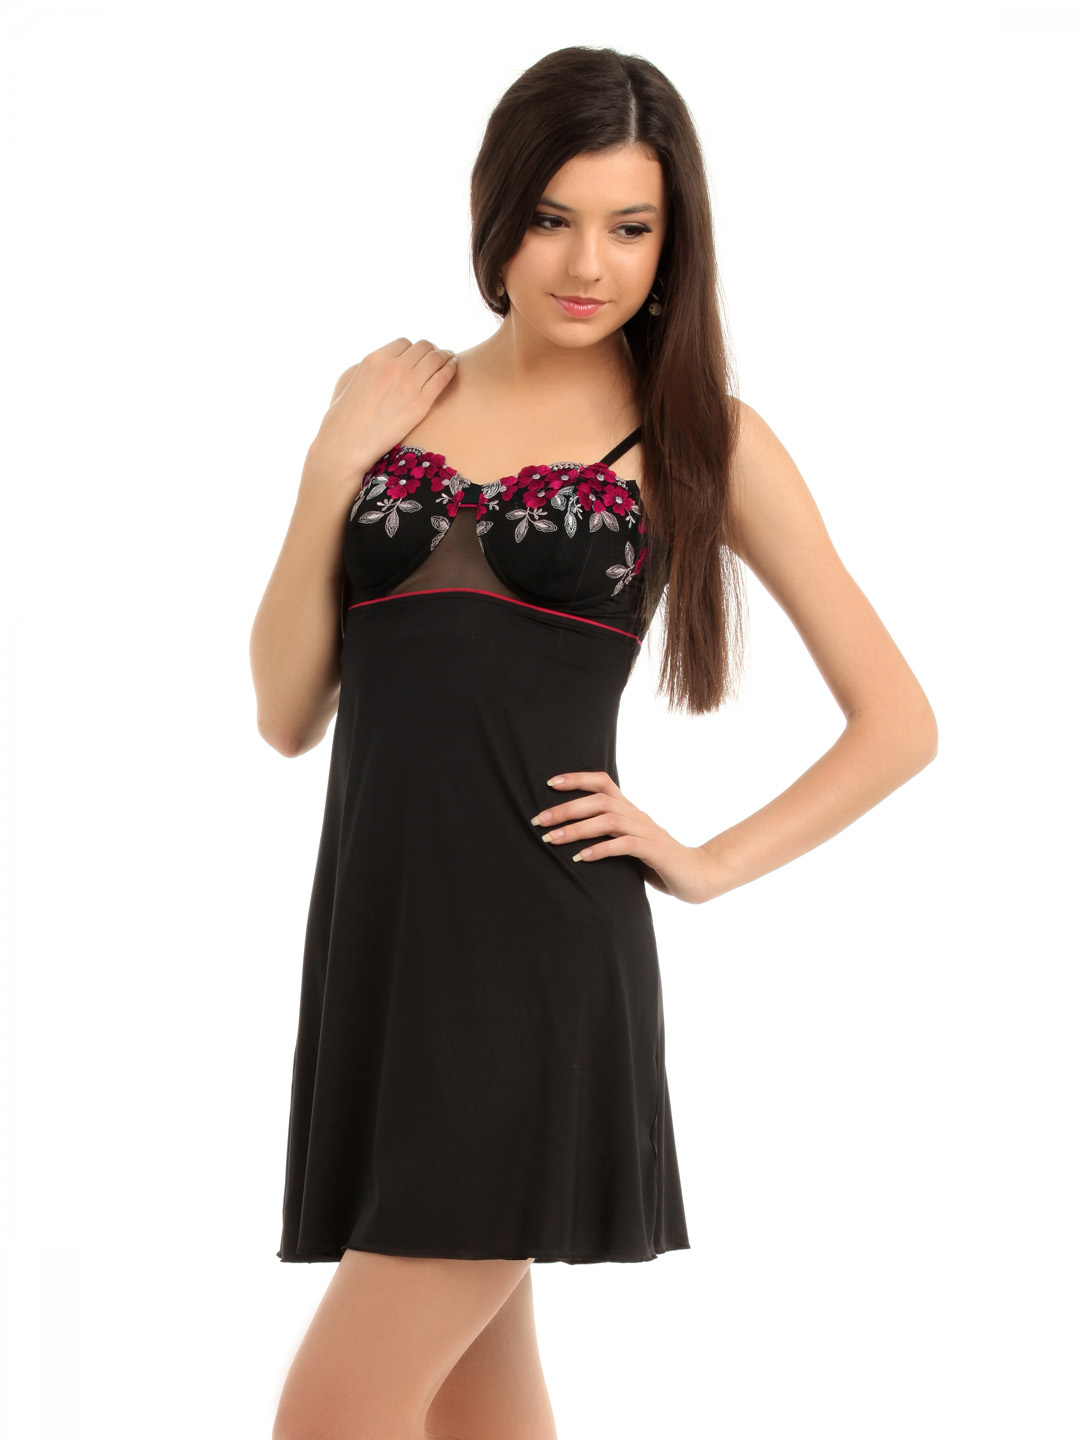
Enamor Women Black Nightdress
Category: Apparel / Loungewear and Nightwear / Nightdress
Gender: Women
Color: Black
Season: Summer 2017
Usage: Casual